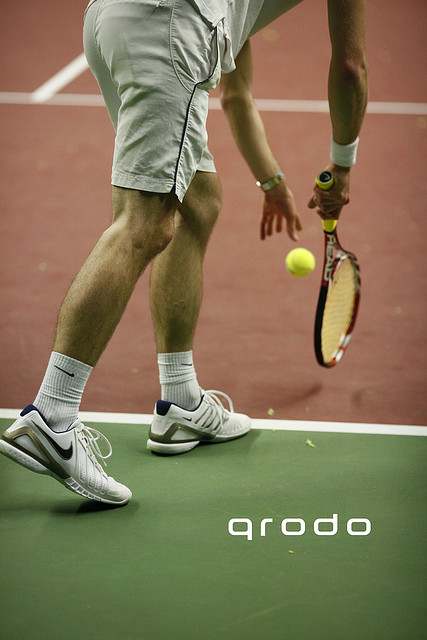
một vận động viên tennis đang chuẩn bị phát bóng